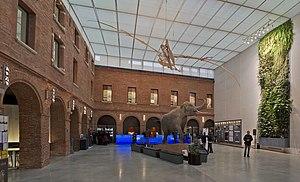
Le Grand Carré
Toulouse, est une commune du Sud-Ouest de la France. Capitale au Vᵉ siècle du royaume wisigoth, une des capitales du royaume d'Aquitaine, capitale du comté de Toulouse fondé en 852 par Raimond Iᵉʳ et capitale historique du Languedoc, elle est aujourd'hui le chef-lieu de la région d'Occitanie, du département de la Haute-Garonne, et le siège de Toulouse Métropole. Elle était également le chef-lieu de l'ancienne région Midi-Pyrénées jusqu'à sa disparition au 1ᵉʳ janvier 2016.
Un musée d’histoire naturelle est un musée qui conserve et présente des collections de sciences naturelles mais aussi, assez fréquemment, d’anthropologie ou d’histoire des sciences.
Le muséum de Toulouse est un musée d'histoire naturelle et d'ethnologie situé dans le Jardin des Plantes de Toulouse, quartier de Busca-Montplaisir. Le Muséum d'histoire naturelle de Toulouse abrite une collection de plus de deux millions et demi de pièces sur une superficie d'environ 6 000 m², sans compter les annexes extérieures. Il est le deuxième plus grand de France après le Muséum national d'histoire naturelle de Paris.